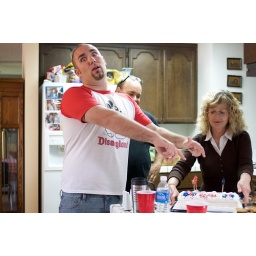
My 27th birthday.. old school at Dad's house back home in Vallejo.